Kelenken

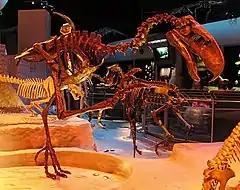
Reconstructed skeleton of "Titanis" mounted in a kicking pose, Florida Museum of Natural History

Phorusrhacids are thought to have been ground predators or scavengers, and have often been considered apex predators that dominated Cenozoic South America in the absence of placental mammalian predators, though they did co-exist with some large, carnivorous borhyaenid mammals. Earlier hypotheses of phorusrhacid feeding ecology were mainly inferred from them having large skulls with hooked beaks rather than through detailed hypotheses and biomechanical studies, and such studies of their running and predatory adaptations were only conducted from the beginning of the 21st century.